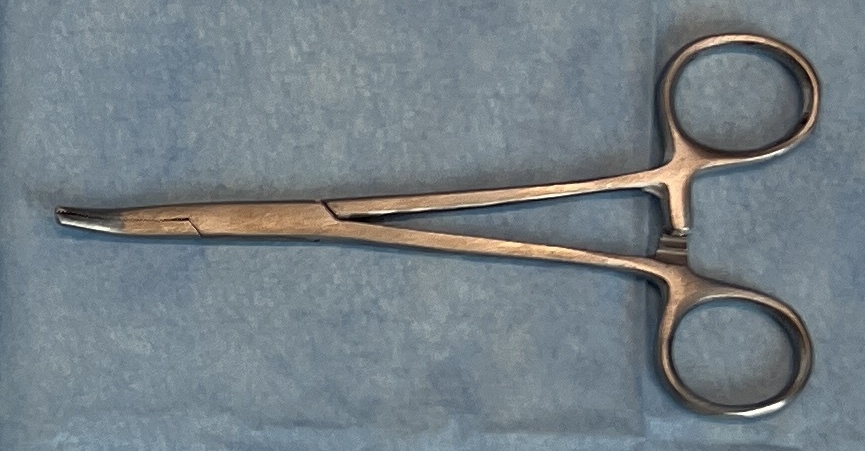
Hinged instrument state: closed